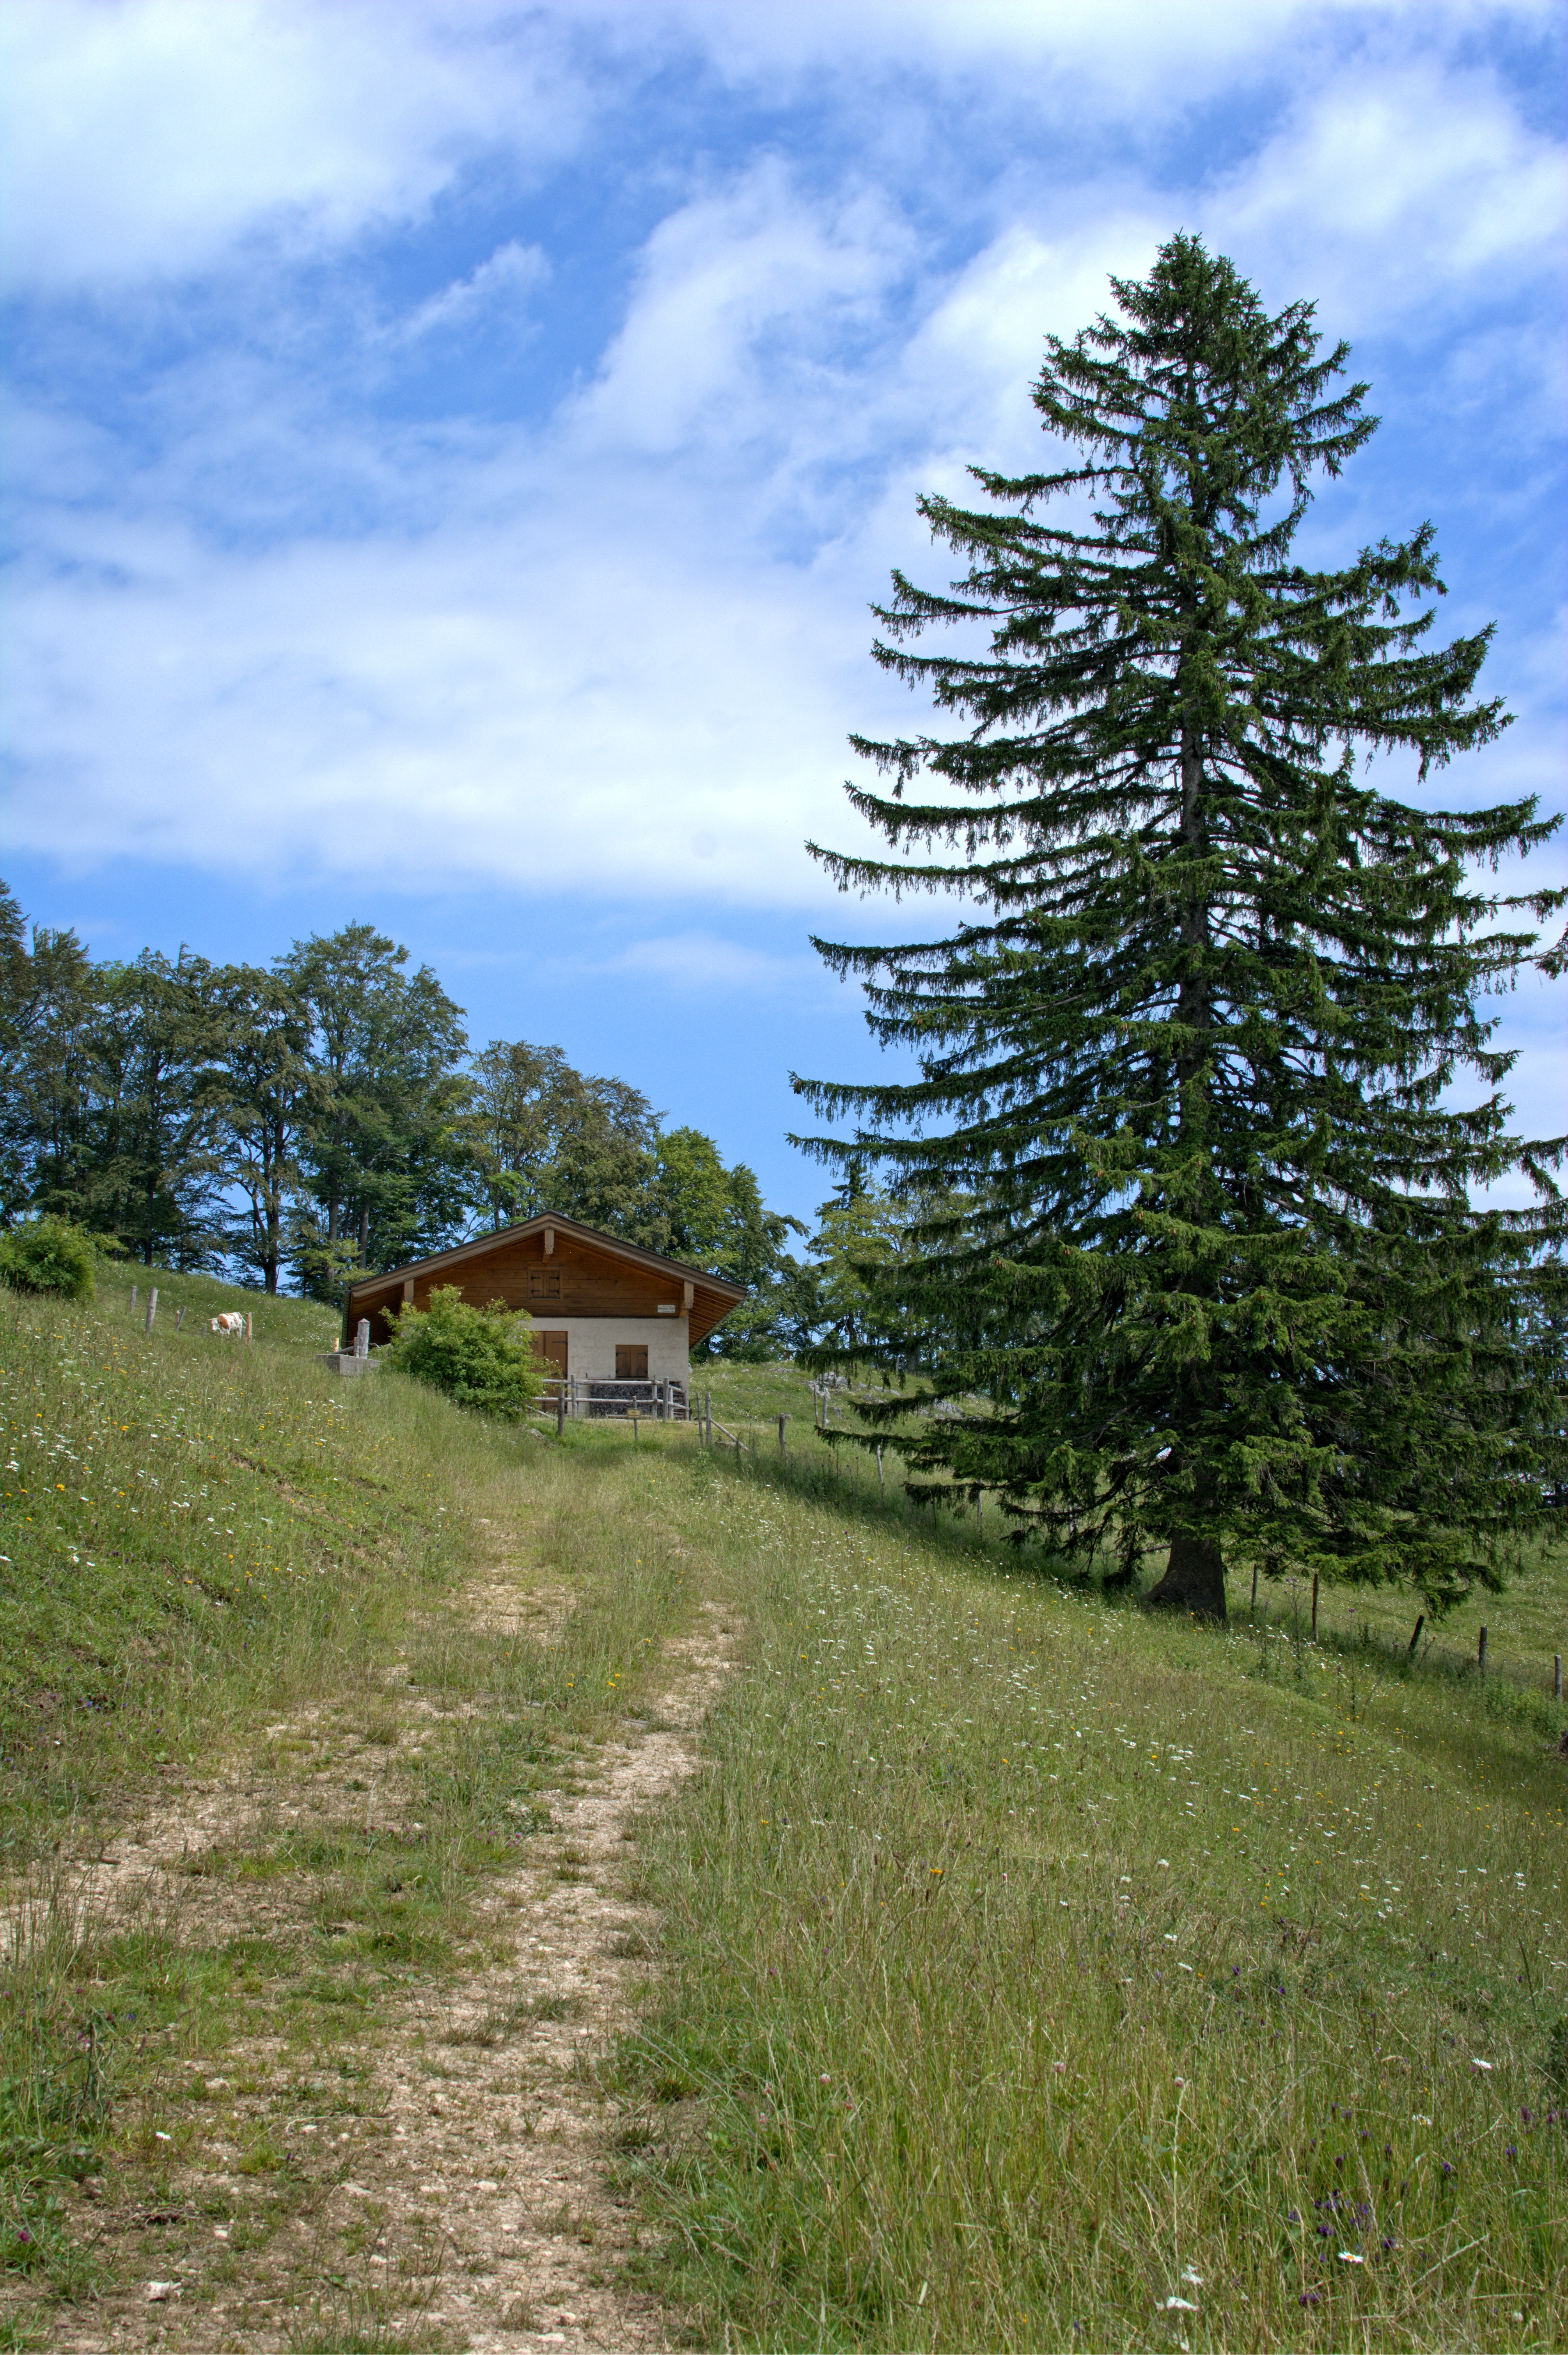
landscape, tree, nature, forest, grass, wilderness, mountain, plant, hiking, trail, field, meadow, hill, mountain range, pasture, holiday, leisure, ridge, spruce, bavaria, woodland, of course, alm, ecosystem, recovery, rural area, upper bavaria, alpine hut, chiemgau, biome, woody plant, mountainous landforms